Diego Souza (footballer, born 1985)

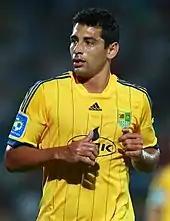
Souza with Metalist Kharkiv in 2013

In July 2013, Souza moved to Metalist Kharkiv in Ukraine, for a fee of €4 million.